North Kivu

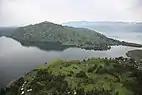
An aerial view of Lake Kivu in North Kivu, surrounded by lush hills

Situated along the equator, North Kivu spans latitudes from 0° 58' north to 2° 03' south and longitudes from 27° 14' west to 29° 58' east. Its topography ranges from less than 800 meters to peaks exceeding 5,000 meters in altitude, comprising diverse formations including plains, plateaus, and mountainous regions. Notable lowland areas include the alluvial plains of Semliki and Rwindi-Rutshuru, stretching from Lake Edward's northern to southern shores. The steep Kabasha escarpment rises from Lake Edward's western bank, extending toward the Rwindi-Rutshuru plain, which is flanked by the massive Ruwenzori range (5,119 meters) to the east. Further south, the plain merges into volcanic lava fields leading to the Virunga Mountains, with prominent active volcanoes Nyamulagira (3,056 meters) and Nyiragongo (3,470 meters).